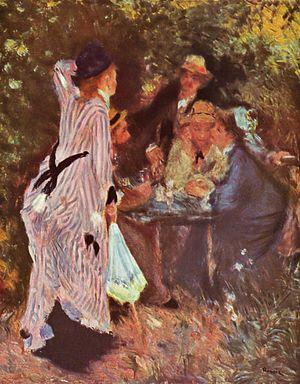
Un dimanche à la campagne est un film français réalisé par Bertrand Tavernier, sorti en 1984.
Pierre-Auguste Renoir dit Auguste Renoir, né à Limoges le 25 février 1841 et mort au domaine des Collettes à Cagnes-sur-Mer le 3 décembre 1919, est l'un des plus célèbres peintres français.